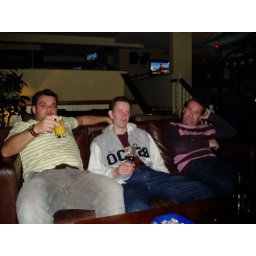
The boys looking a bit bored in a bar in Newquay